Pieter van der Willigen

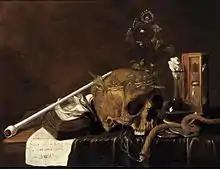
Still Life with skull, book, pipe, carafe, and hourglass.

Pieter van der Willigen (17 December 1634 – 8 June 1694) was a Flemish Baroque painter.